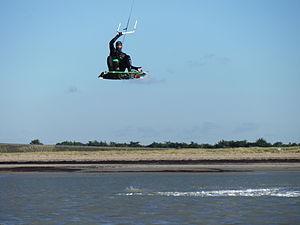
saut en kitesurf avec un grab sur le tail
Le kitesurf, ou planche aérotractée ou encore kiteboarding, est un sport de glisse consistant à évoluer avec une planche à la surface d'une étendue d'eau en étant tracté par un cerf-volant spécialement adapté, nommé aile ou voile. Ce sport a pris son essor au début des années 2000.